Soddo Gurage people

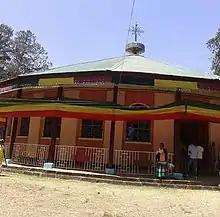
Medre Kebd Abo, 12th century Orthodox Monastery in Sodo woreda, Gurage Zone

That the Kistane's homeland once stretched much further wide is attested in the discoveries of remnants of a Kistane population in Lake Wonchi and the Ambo area known as the Galila when French Explorer Antoine d'Abbadie met with them in Gojjam returning to their home in Wonchi. The Priests identified themselves as Kistane (Christian) Gurages, stating they were led by their hereditary ruler Abegaz Wolle who was constantly at war with the Oromo. Ethnologist Eike Haberland visited the area in 1955 to research further the people who by that time had almost become extinct and were in danger of being assimilated. He also studied the ethnology of the Chebo, another related Gurage people who were already mostly assimilated by the Oromo but whose original name was "Kurchase". He noted the Galila and Chebo both were the original inhabitants of the Dandiff mountains in Western Shewa but upon the Oromo migrations, both were forced to be confined in the foothill areas of the mountains and lake edge. Unlike the Chebo, the Galila lived in the higher mountain escarpments and were able to preserve their identity. Haberland agreed with linguist Wolf Leslaus hypothesis of the Kistane language being an extension of Gafat and denoted that the presence of the Galila sect of the Kistane in the area, as well as the Kurchase strengthened the argument that the Gurage and Gafat once shared adjacent territories much larger than the land they currently possess. This is further affirmed by Ulrich Braukamper's conclusion of the presence of the Kistane in Waj before the migration of the Hadiya people and the discoveries of Christian relics and artifacts in Mt. Chilalo and the Lake Langano massifs.